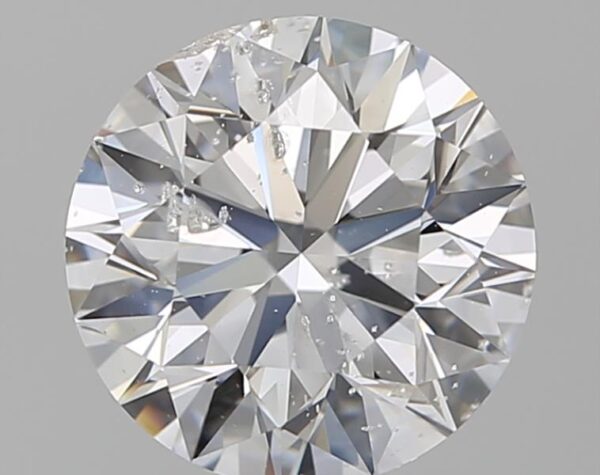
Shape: round
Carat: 2.09
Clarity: SI2
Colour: D
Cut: EX
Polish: EX
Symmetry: EX
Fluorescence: N
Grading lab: IGI
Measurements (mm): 8.12 x 8.06 x 5.11